4504th Missile Training Wing

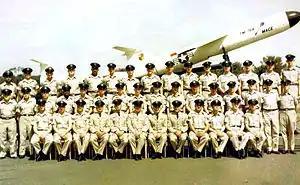
17th Tactical Missile Squadron – graduation, 1958

With the deployment of the 17th TMS to Taiwan, the 24th TMS was transferred to the 588th TMS on 25 April 1958. The 24th engaged in crew training at Orlando AFB but never received any missiles or deployment orders before the squadron was inactivated on 15 July 1958. The squadron did, however, deploy to Cape Canaveral AFS and launched for Matador missiles under the guidance of the 6555th Guided Missile Squadron.